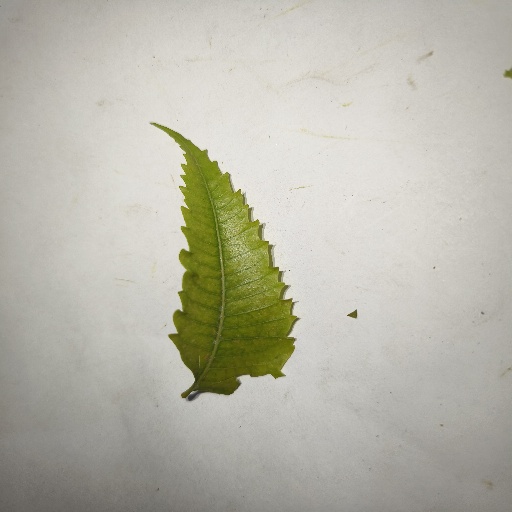
Species: Neem
Leaf condition: Yellow Leaf